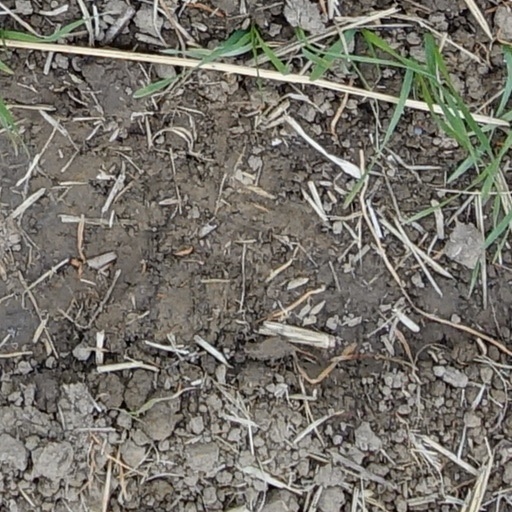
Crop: wheat